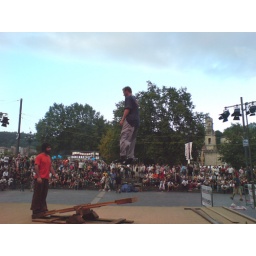
abtffn8aaa.wordpress.com/, My feet in the sky of Bilbao and my head in San Francisco street